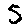
Label: 5